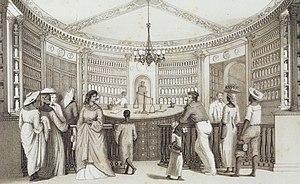
Albert Heinrich Riise était un pharmacien et un fabricant danois.